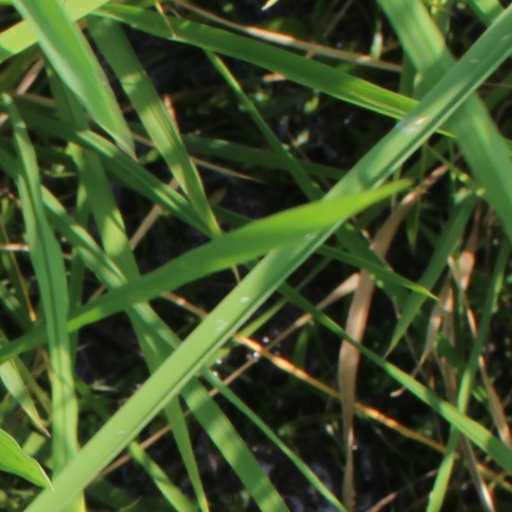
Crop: rice